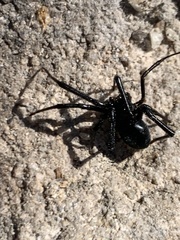
Species: Lactrodectus_hesperus